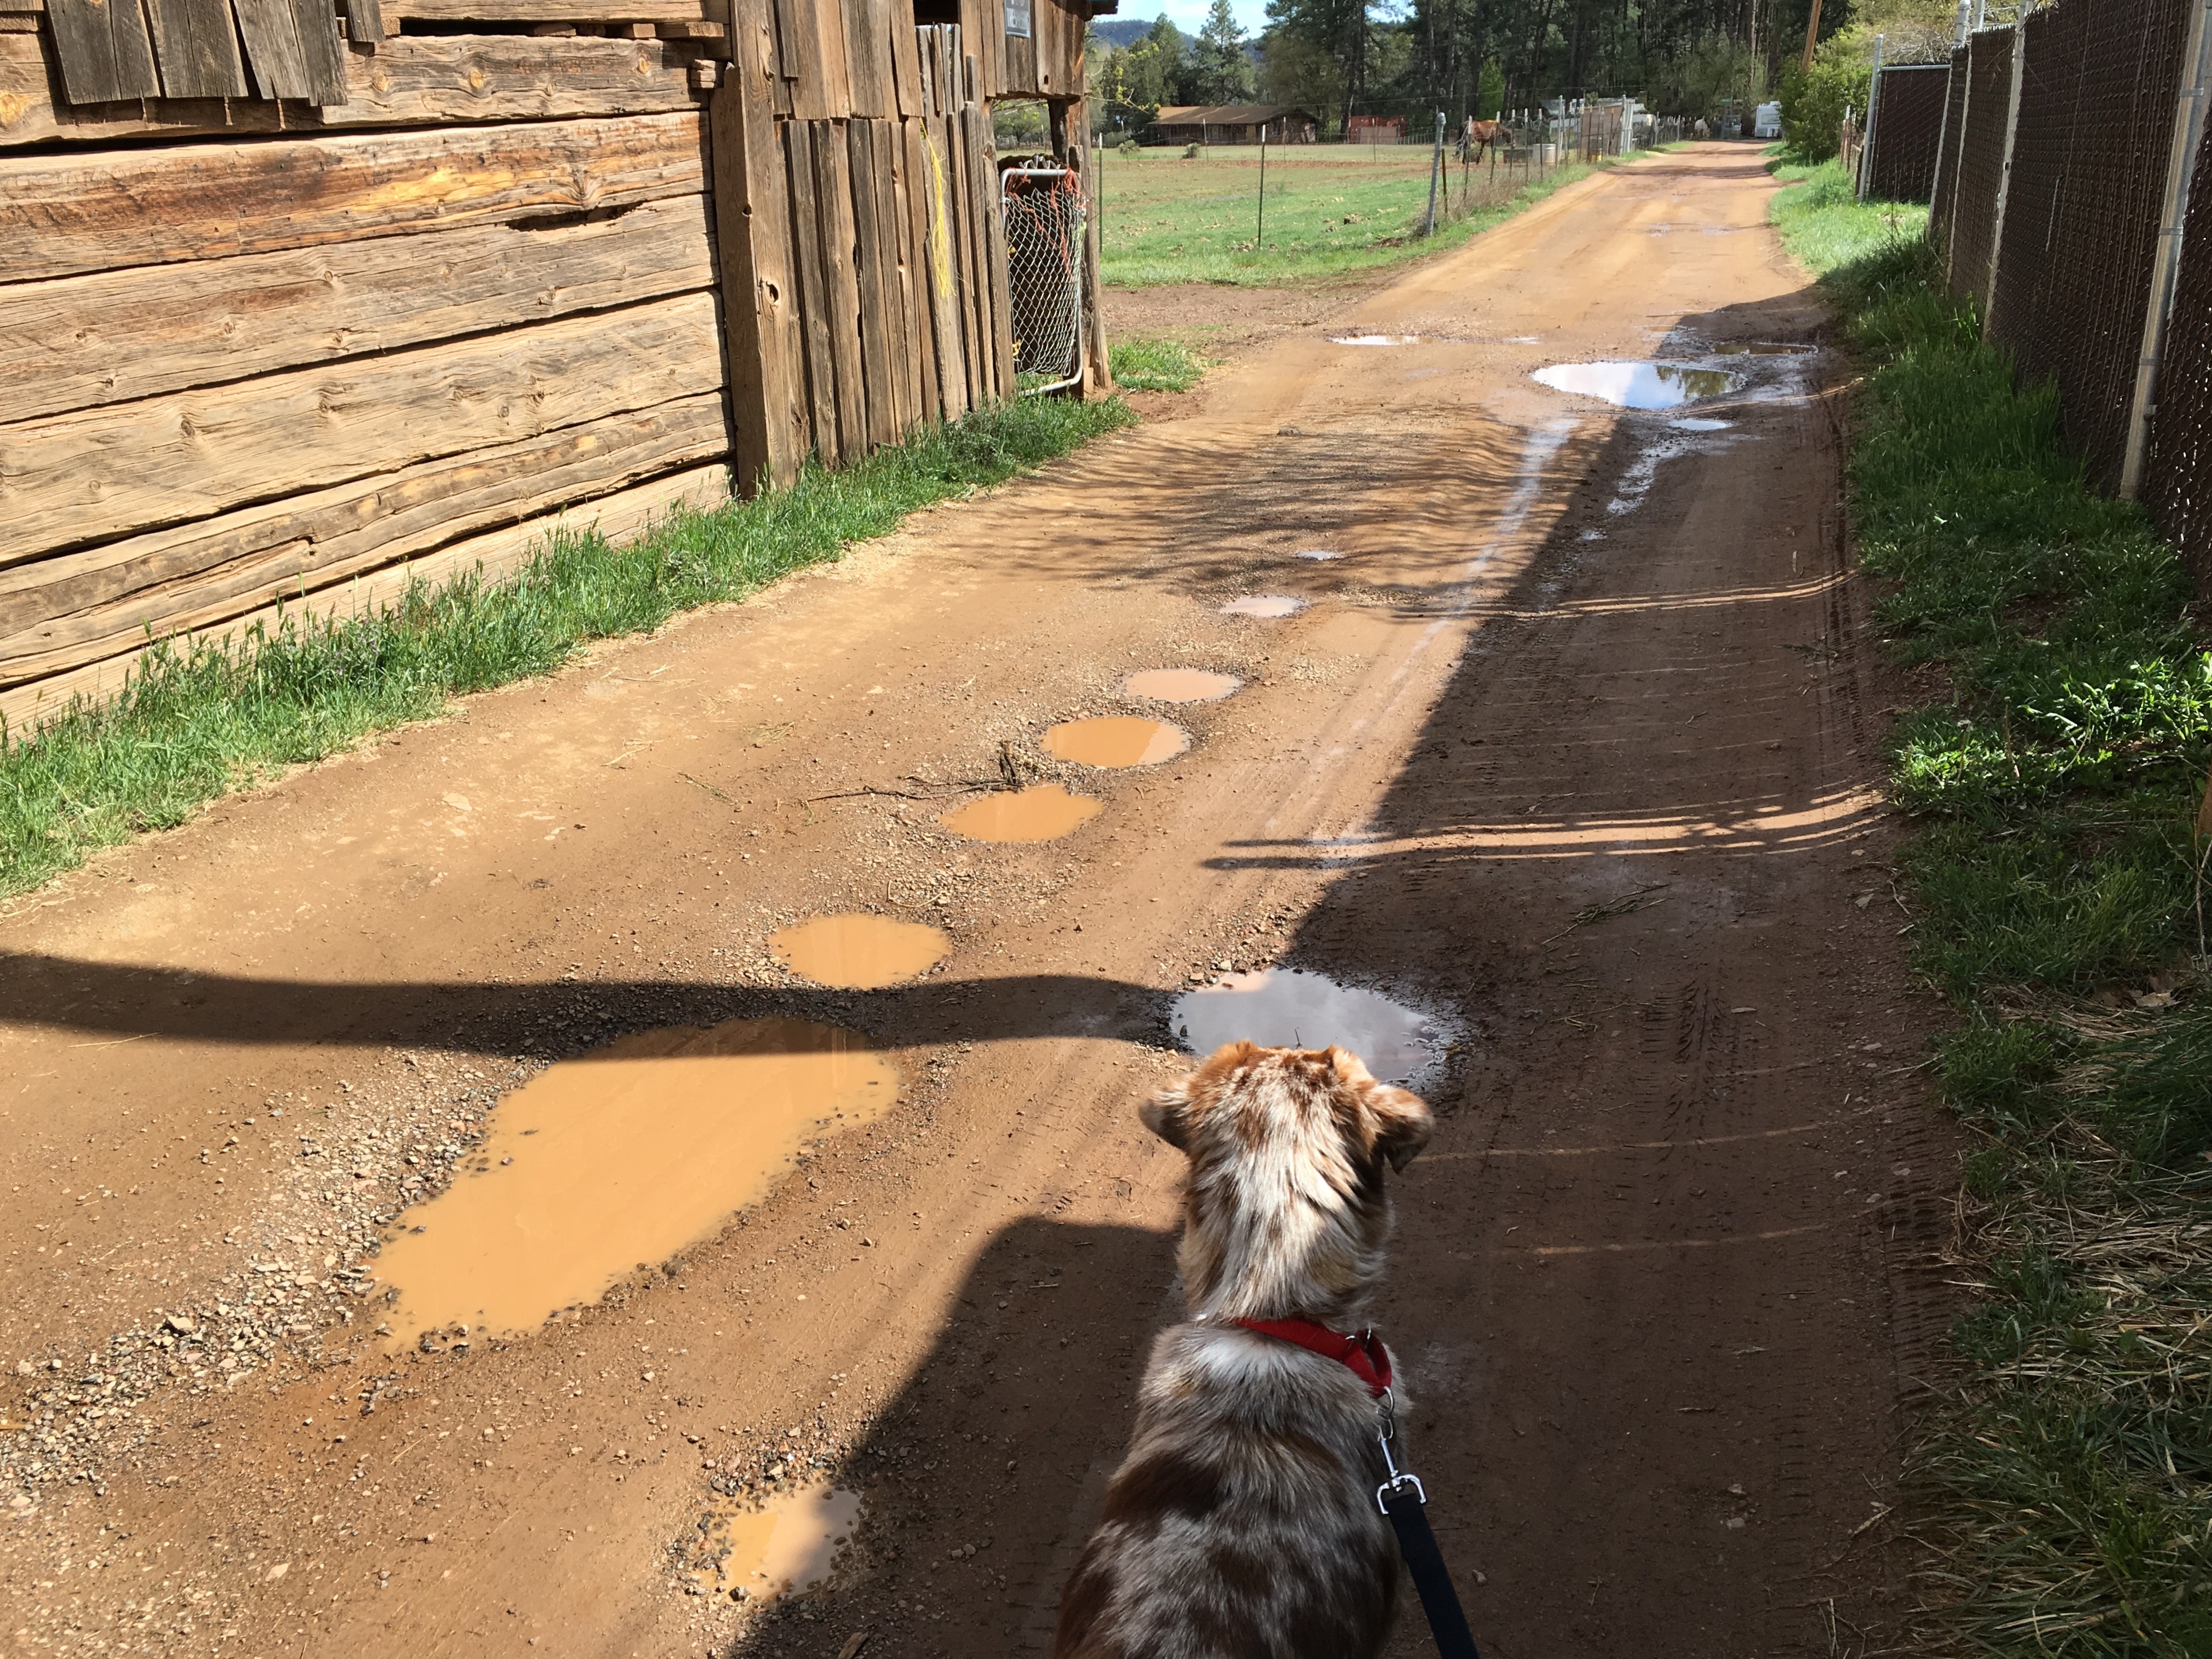
road, mud, soil, waterway, felix